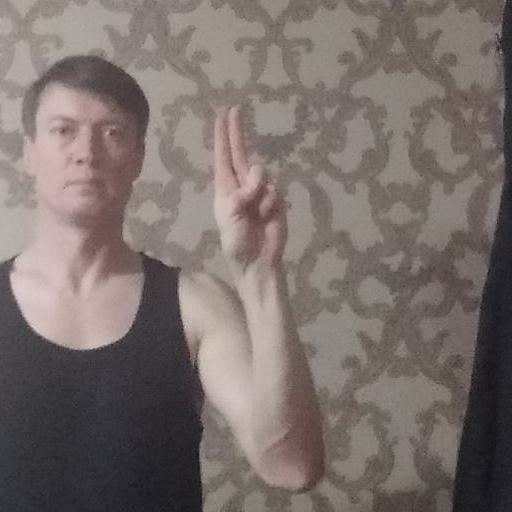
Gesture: two_up